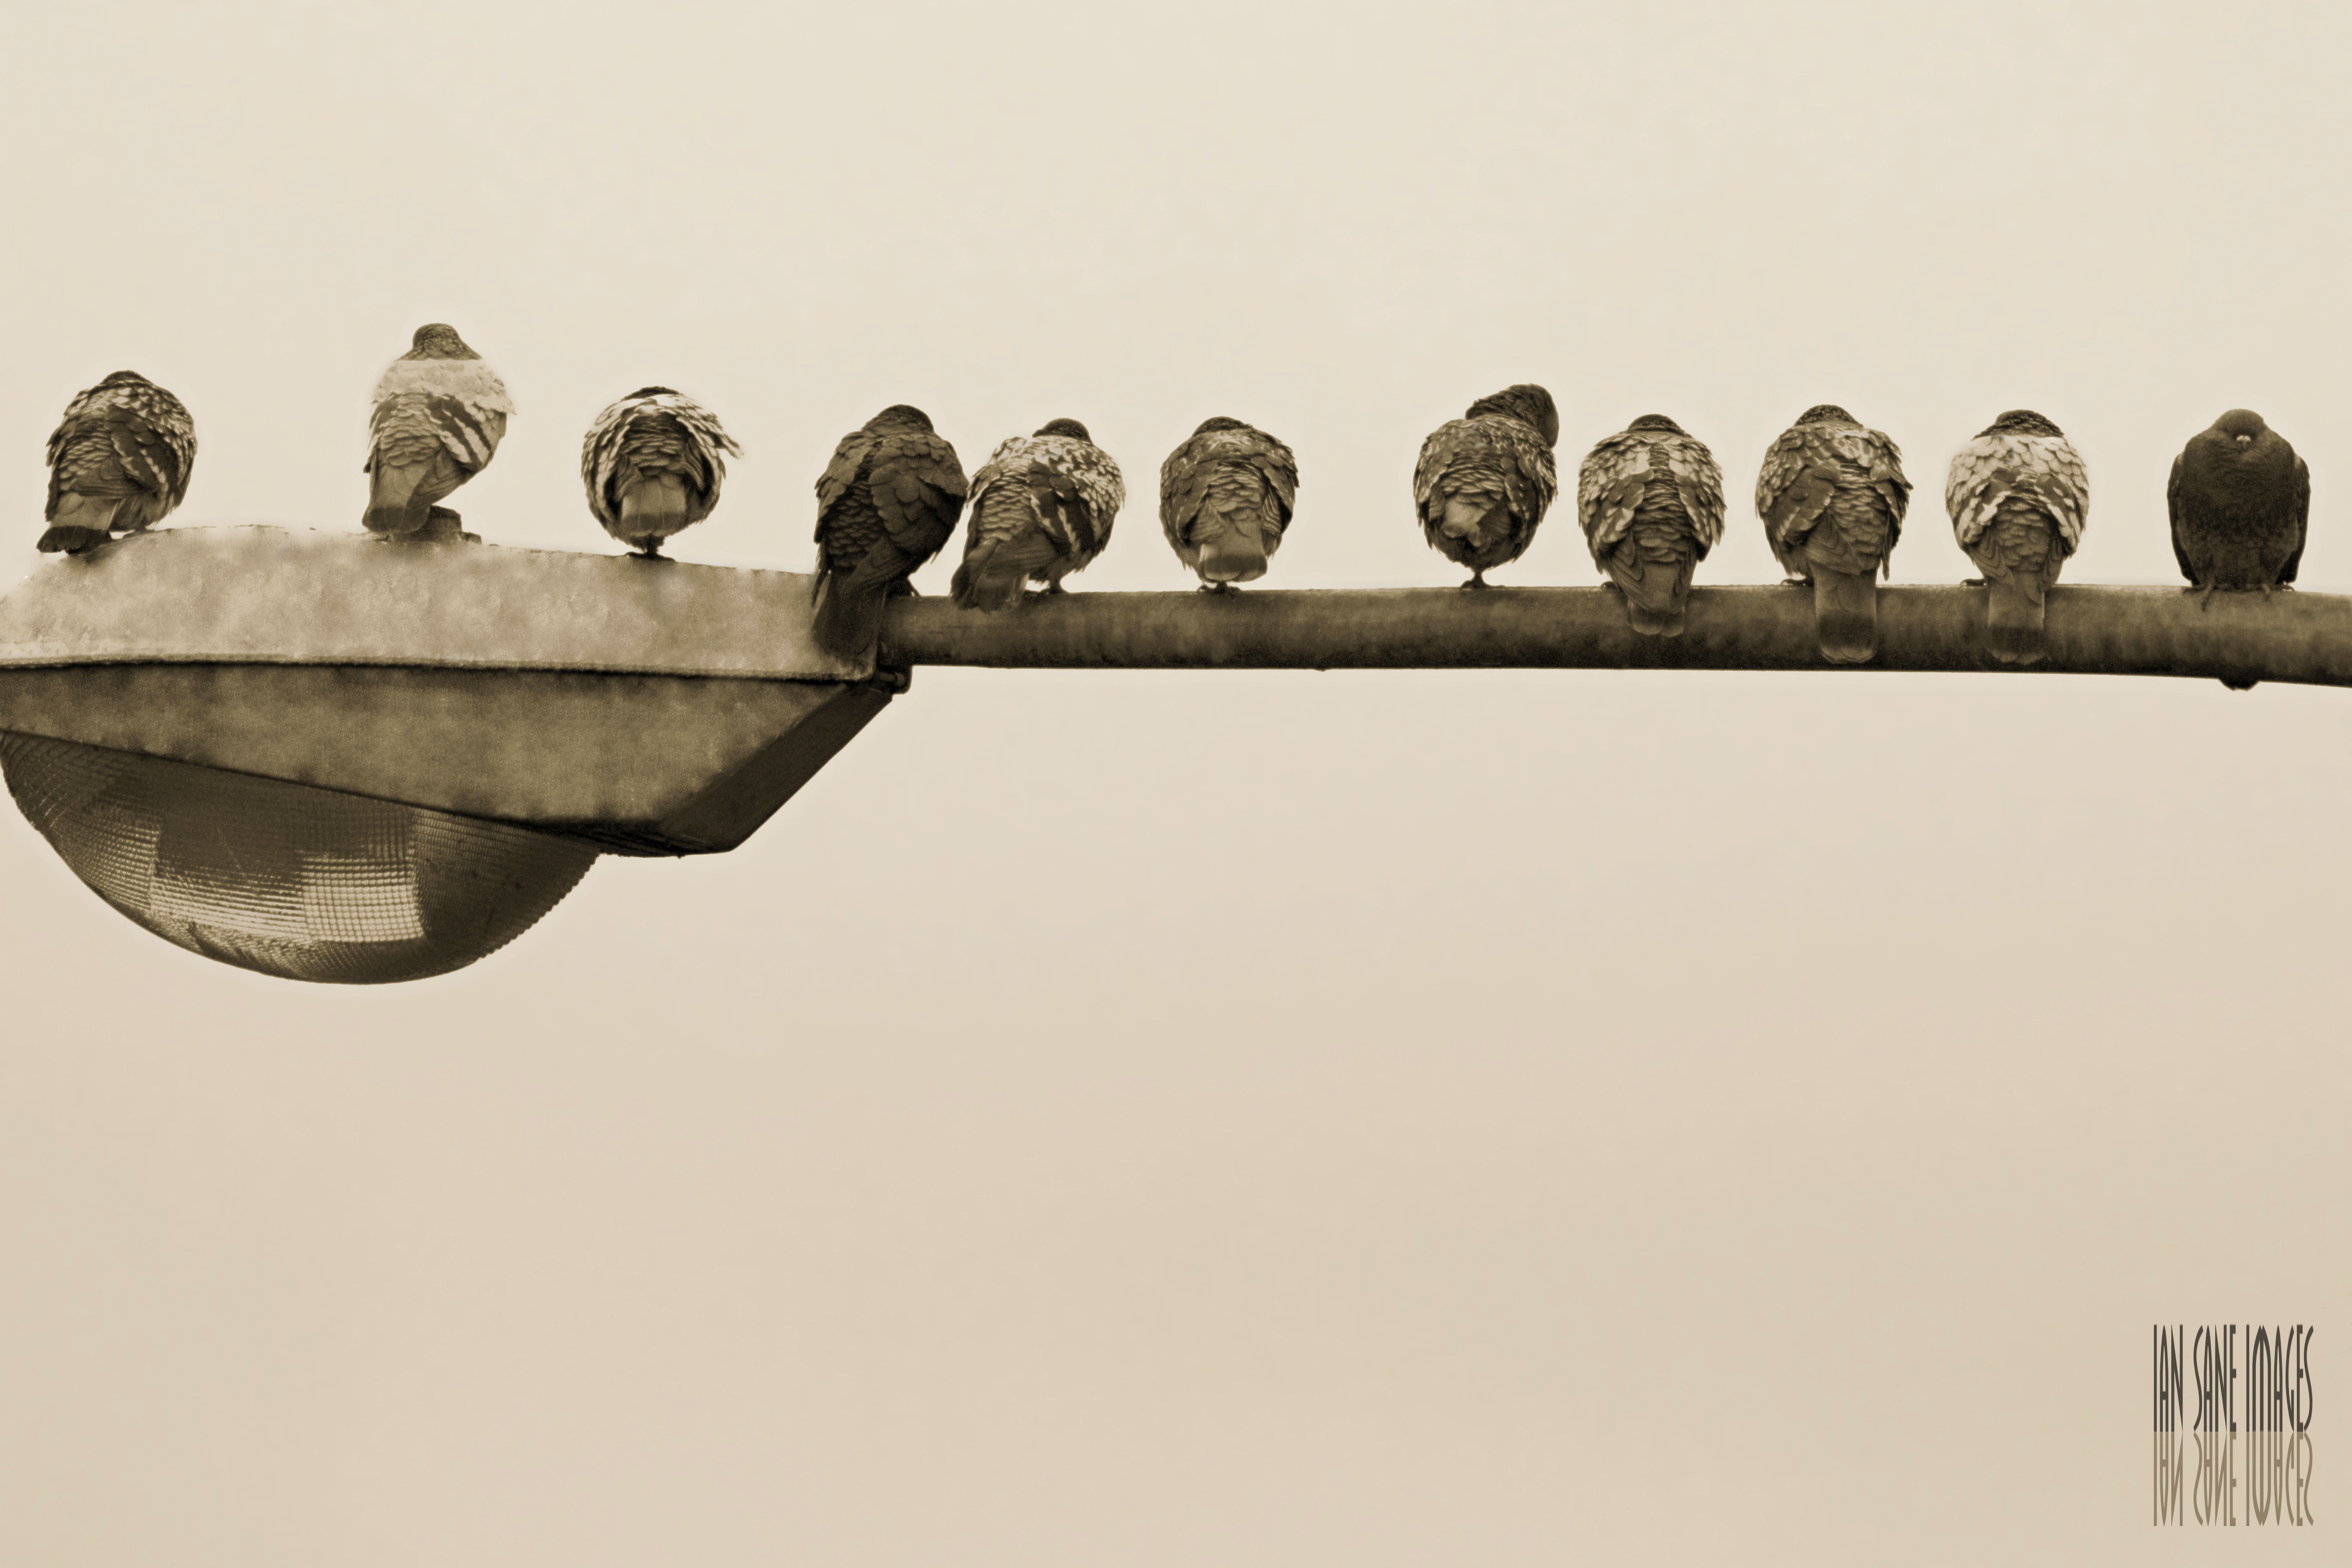
light, wood, bridge, street, river, downtown, line, lamp, lighting, close up, pigeons, sepia, pigeon, one, can, symmetry, light fixture, center, images, be, tones, shape, tone, salem, oregon, ian, sane, willamette, only, there, macro photography, fashion accessory